Avery Company

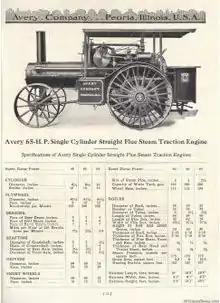
Page from the Avery Company catalog describing their "65hp Single Cylinder Straight Flue Steam Traction Engine"

When they began manufacturing powered tractors, they hired Albert Espe, one of the premier tractor designers in the country. In 1899, the company was reincorporated, the capital stock increased to US$600,000, and it was renamed the Avery Manufacturing Company. In 1891, they enlarged their product line to include steam traction engines and grain threshers, which would become up the majority of their business for the next 30 years. Their tractors used the best steam engines of the day, and the boilers were reinforced to withstand extra pressure. The line included unique tractors with top-mounted steam engines resembling locomotives more than typical farm tractors of the day. One of their yellow wood threshers were nicknamed the "Yellow Fellow" and remained a large part of the company's business for the next thirty years. Avery made a variety steam engines, including , , and hp models. They also made Corn King and Corn Queen cultivators, separators, wagons, horse stalk cutters and a steel-mounted water tank.